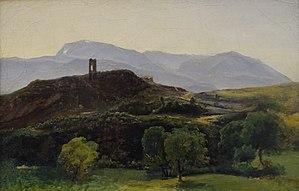
Le Taillefer est le point culminant du massif du Taillefer, au sud-est de Grenoble, dans les Alpes françaises.
Seyssinet-Pariset est une commune française, située dans le département de l'Isère, en région Auvergne-Rhône-Alpes.